Journeys by DJ: 70 Minutes of Madness

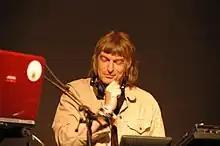
Matt Black of Coldcut (pictured 2006)

"Journeys by DJ: 70 Minutes of Madness" is structured similarly to Coldcut's cult Kiss FM shows and exhibits their 'freestyle' approach to mixing. A highly eclectic set comprising 35 tracks, the album incorporates a wide array of genres, including hip hop, electro, funk, techno, dub, breakbeat, drum and bass, jungle, ambient chill-out, house, reggae and jazz. The dense soundscape of the music is both layered and interrupted with an array of unusual spoken word samples, including from kung fu and martial arts films, "The Jungle Book" (1967), and Jello Biafra's vitriolic tirade "Message from Our Sponsor" (1987). The mix also incorporates scratching. A reviewer for "Music Week" said the album draws together "all manner of dub, hip hop and breakbeat styles. Mashed up dirty beats, bleepy noises, bits of soundtrack – it's all thrown in for an armchair rather than dancefloor experience." Gillett describes it as a "frenetic DJ mix", while ambient music historian Mark Prendergast calls it "a beat collage of various DJ recordings".